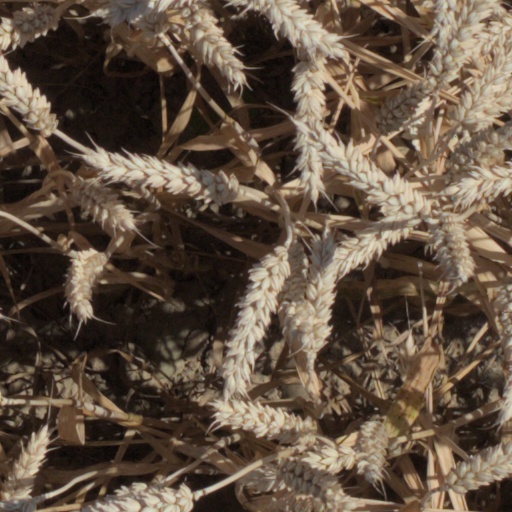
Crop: wheat